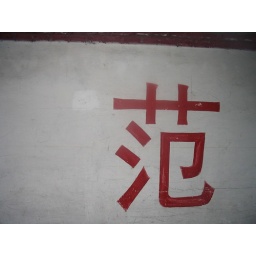
a sign on a wall in downtown Guangzhou